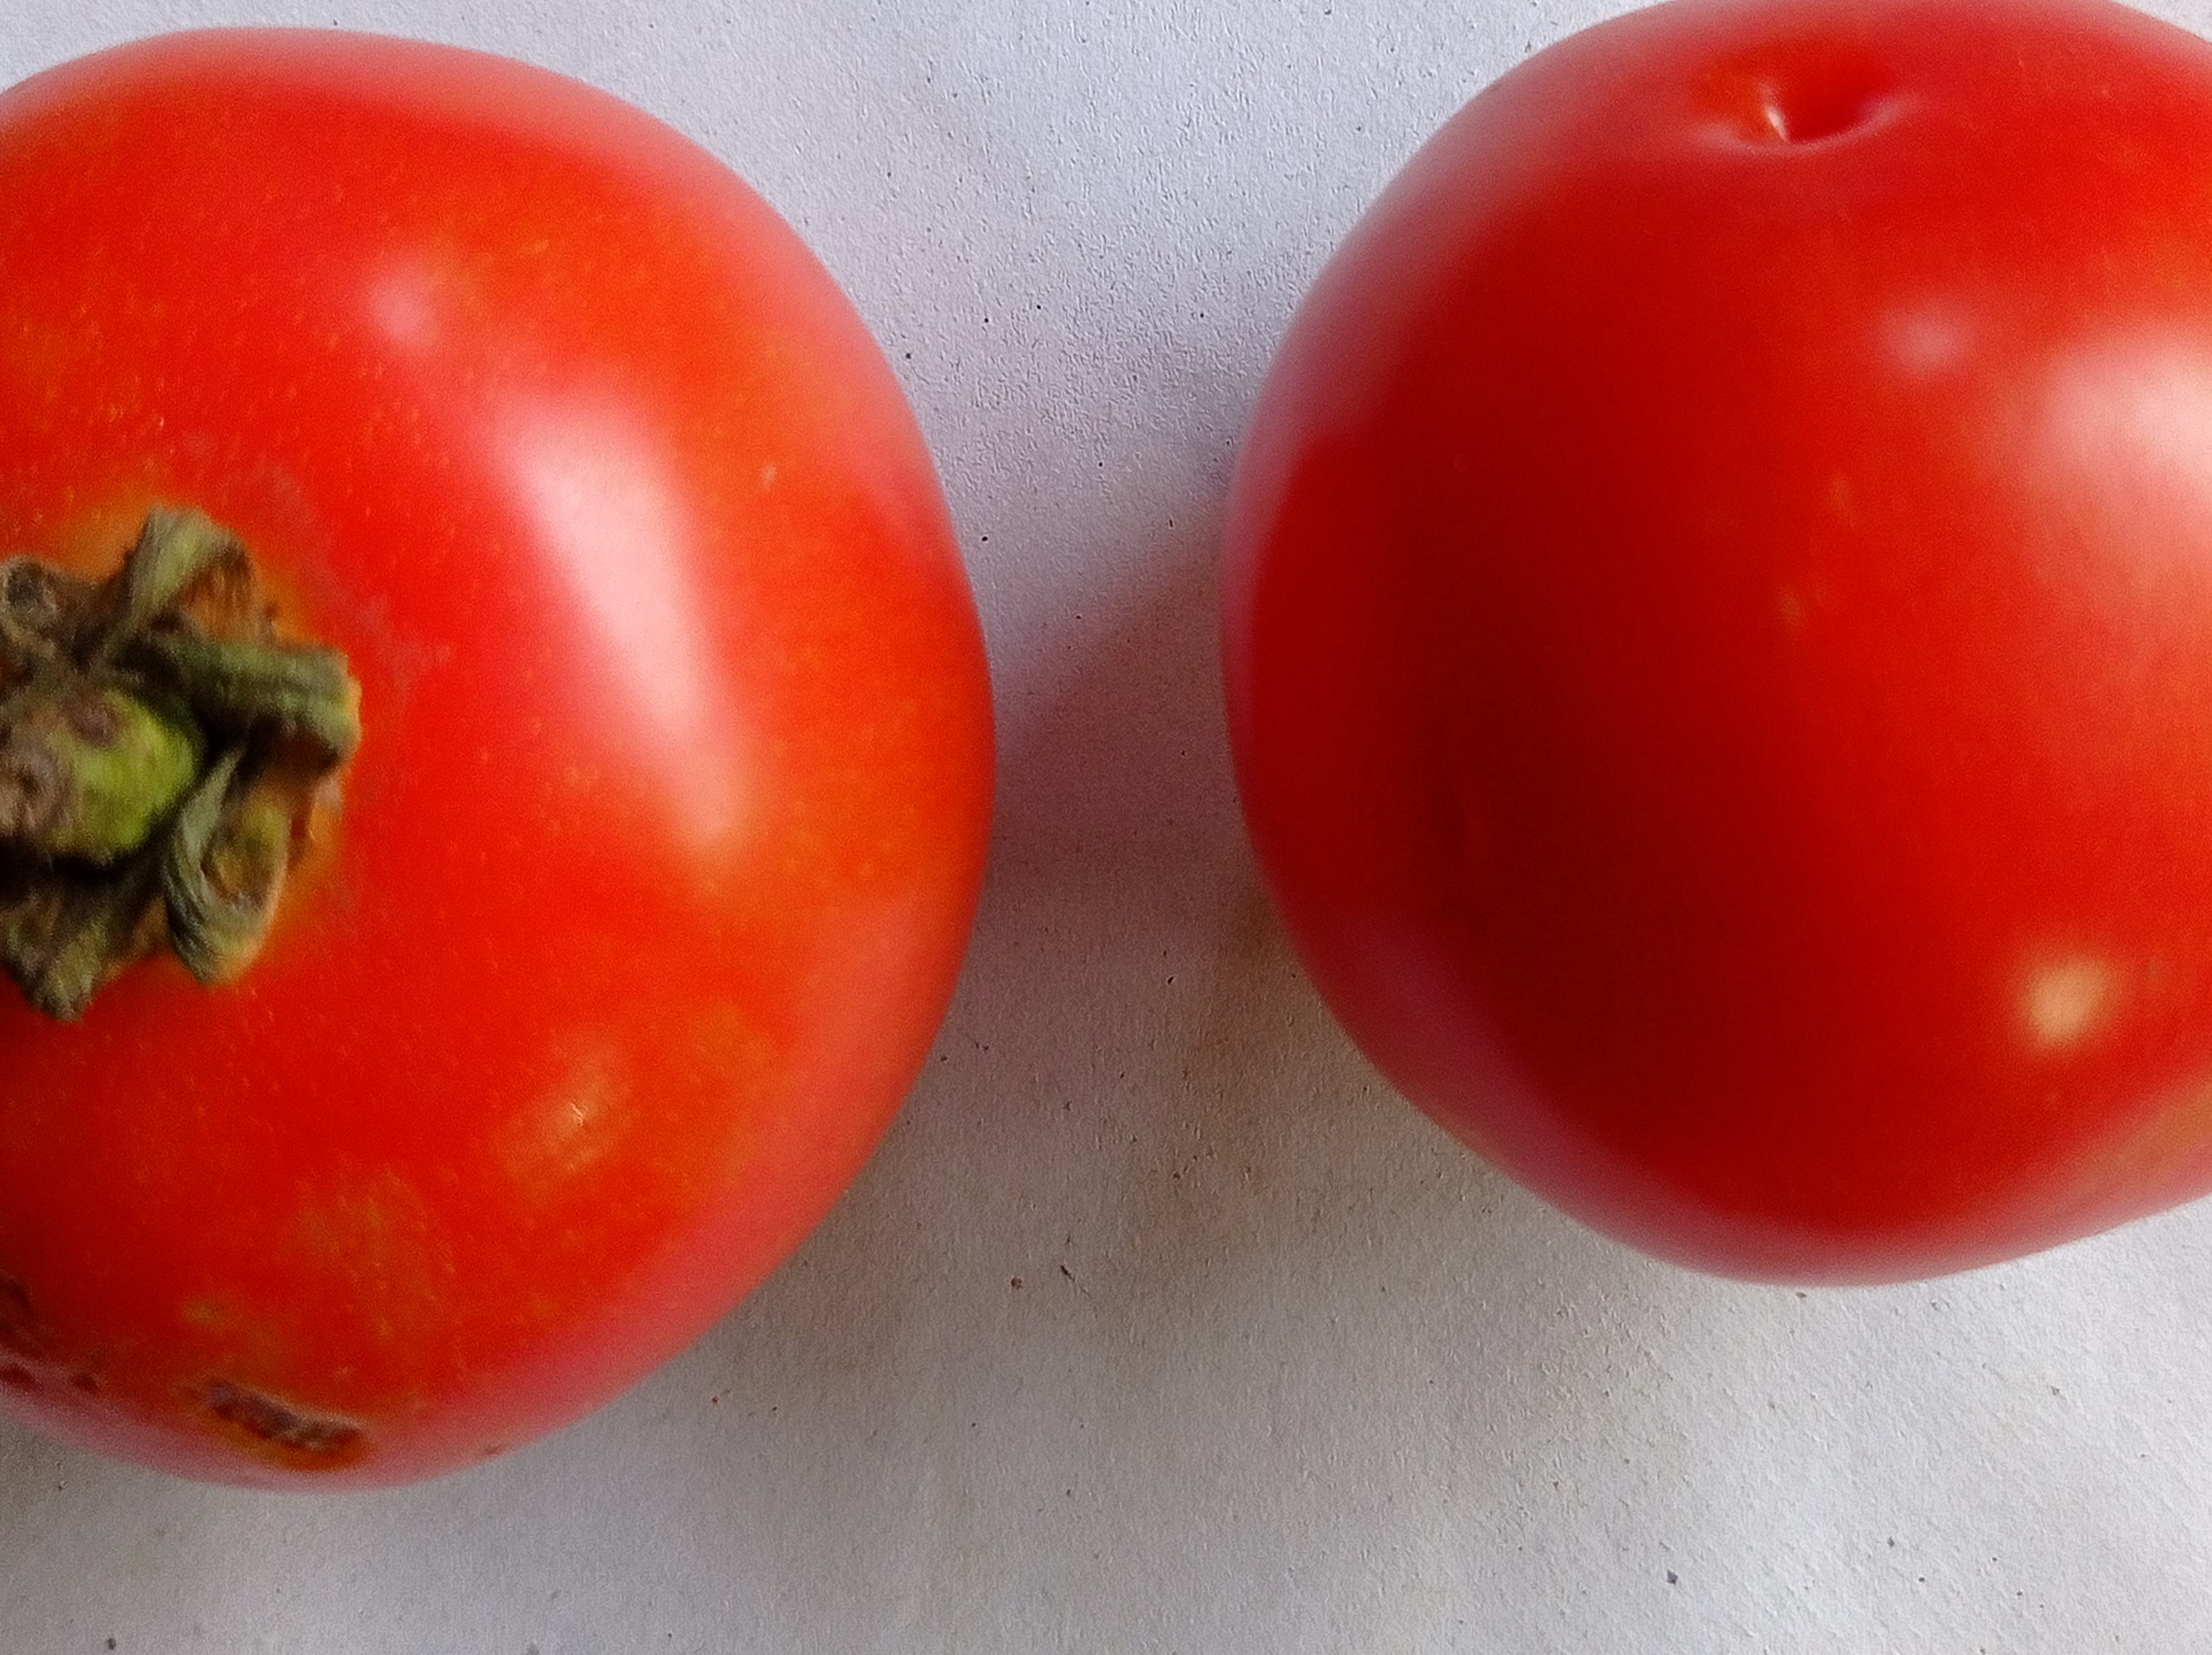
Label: Fresh